Toto Seeks Peace

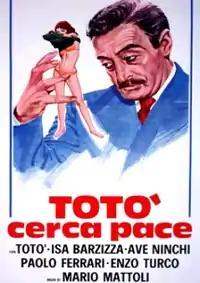
Film poster

Toto Seeks Peace is a 1954 Italian comedy film directed by Mario Mattoli and starring Totò.